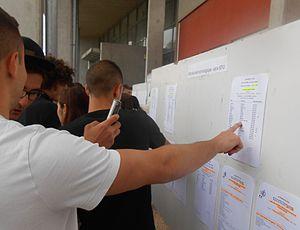
Résultats Bac 2013, lycée Claude Lebois (Saint-Chamond).
Le lycée Claude-Lebois est un établissement public situé à Saint-Chamond dans la Loire, regroupant un lycée général et technologique et un lycée professionnel. Il a été créé, sous sa forme première, par Claude Lebois en 1879, puis sous sa forme moderne, en 1961.
Le lycée Claude-Lebois est un établissement public situé à Saint-Chamond dans la Loire, regroupant un lycée général et technologique et un lycée professionnel. Il a été créé, sous sa forme première, par Claude Lebois en 1879, puis sous sa forme moderne, en 1961.